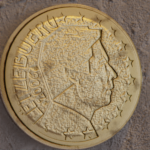
Coin value: 50cents
Country: lu
Edition: standard